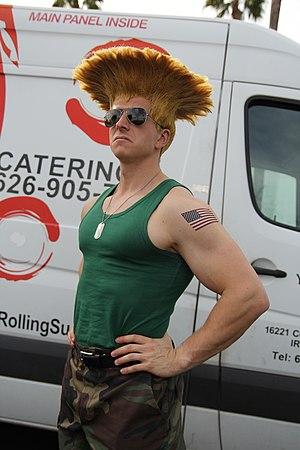
Guile est un personnage de la série de jeux de combat Street Fighter de Capcom. Il apparaît pour la première fois en 1991 dans Street Fighter II: The World Warrior. Dans les jeux, il est décrit comme un major de l'armée de l'air américaine qui cherche à venger la mort de son ami Charlie, tué par le dictateur M. Bison.